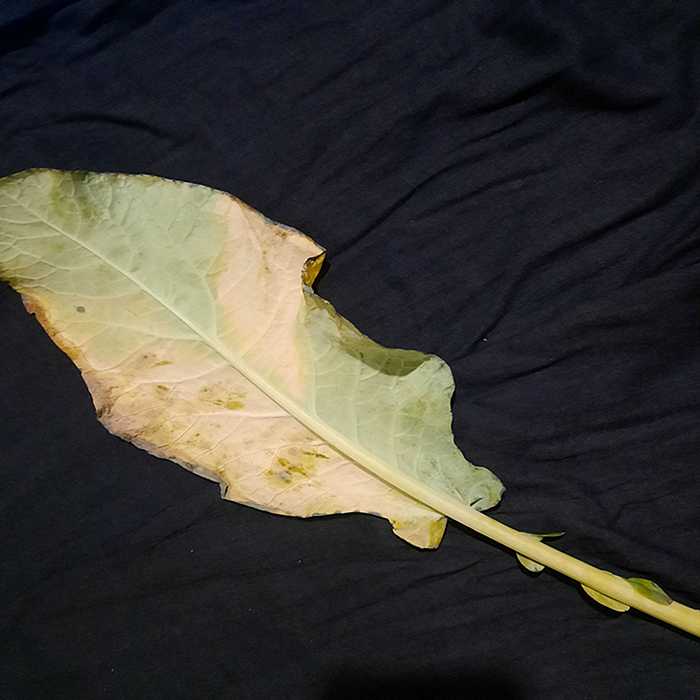
Plant: Cauliflower
Label: Black Rot